Franz Vinck

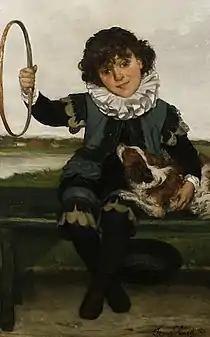
"Portrait of a boy with a Cavalier King Charles Spaniel and hoop"

In 1846 Vinck debuted at the Salon of Antwerp with his work "Joseph with the wife of Putifar". The painting was subsequently exhibited in Philadelphia in the United States after which it disappeared without a trace. The artist lost as a result the money that a buyer had already offered for the work.